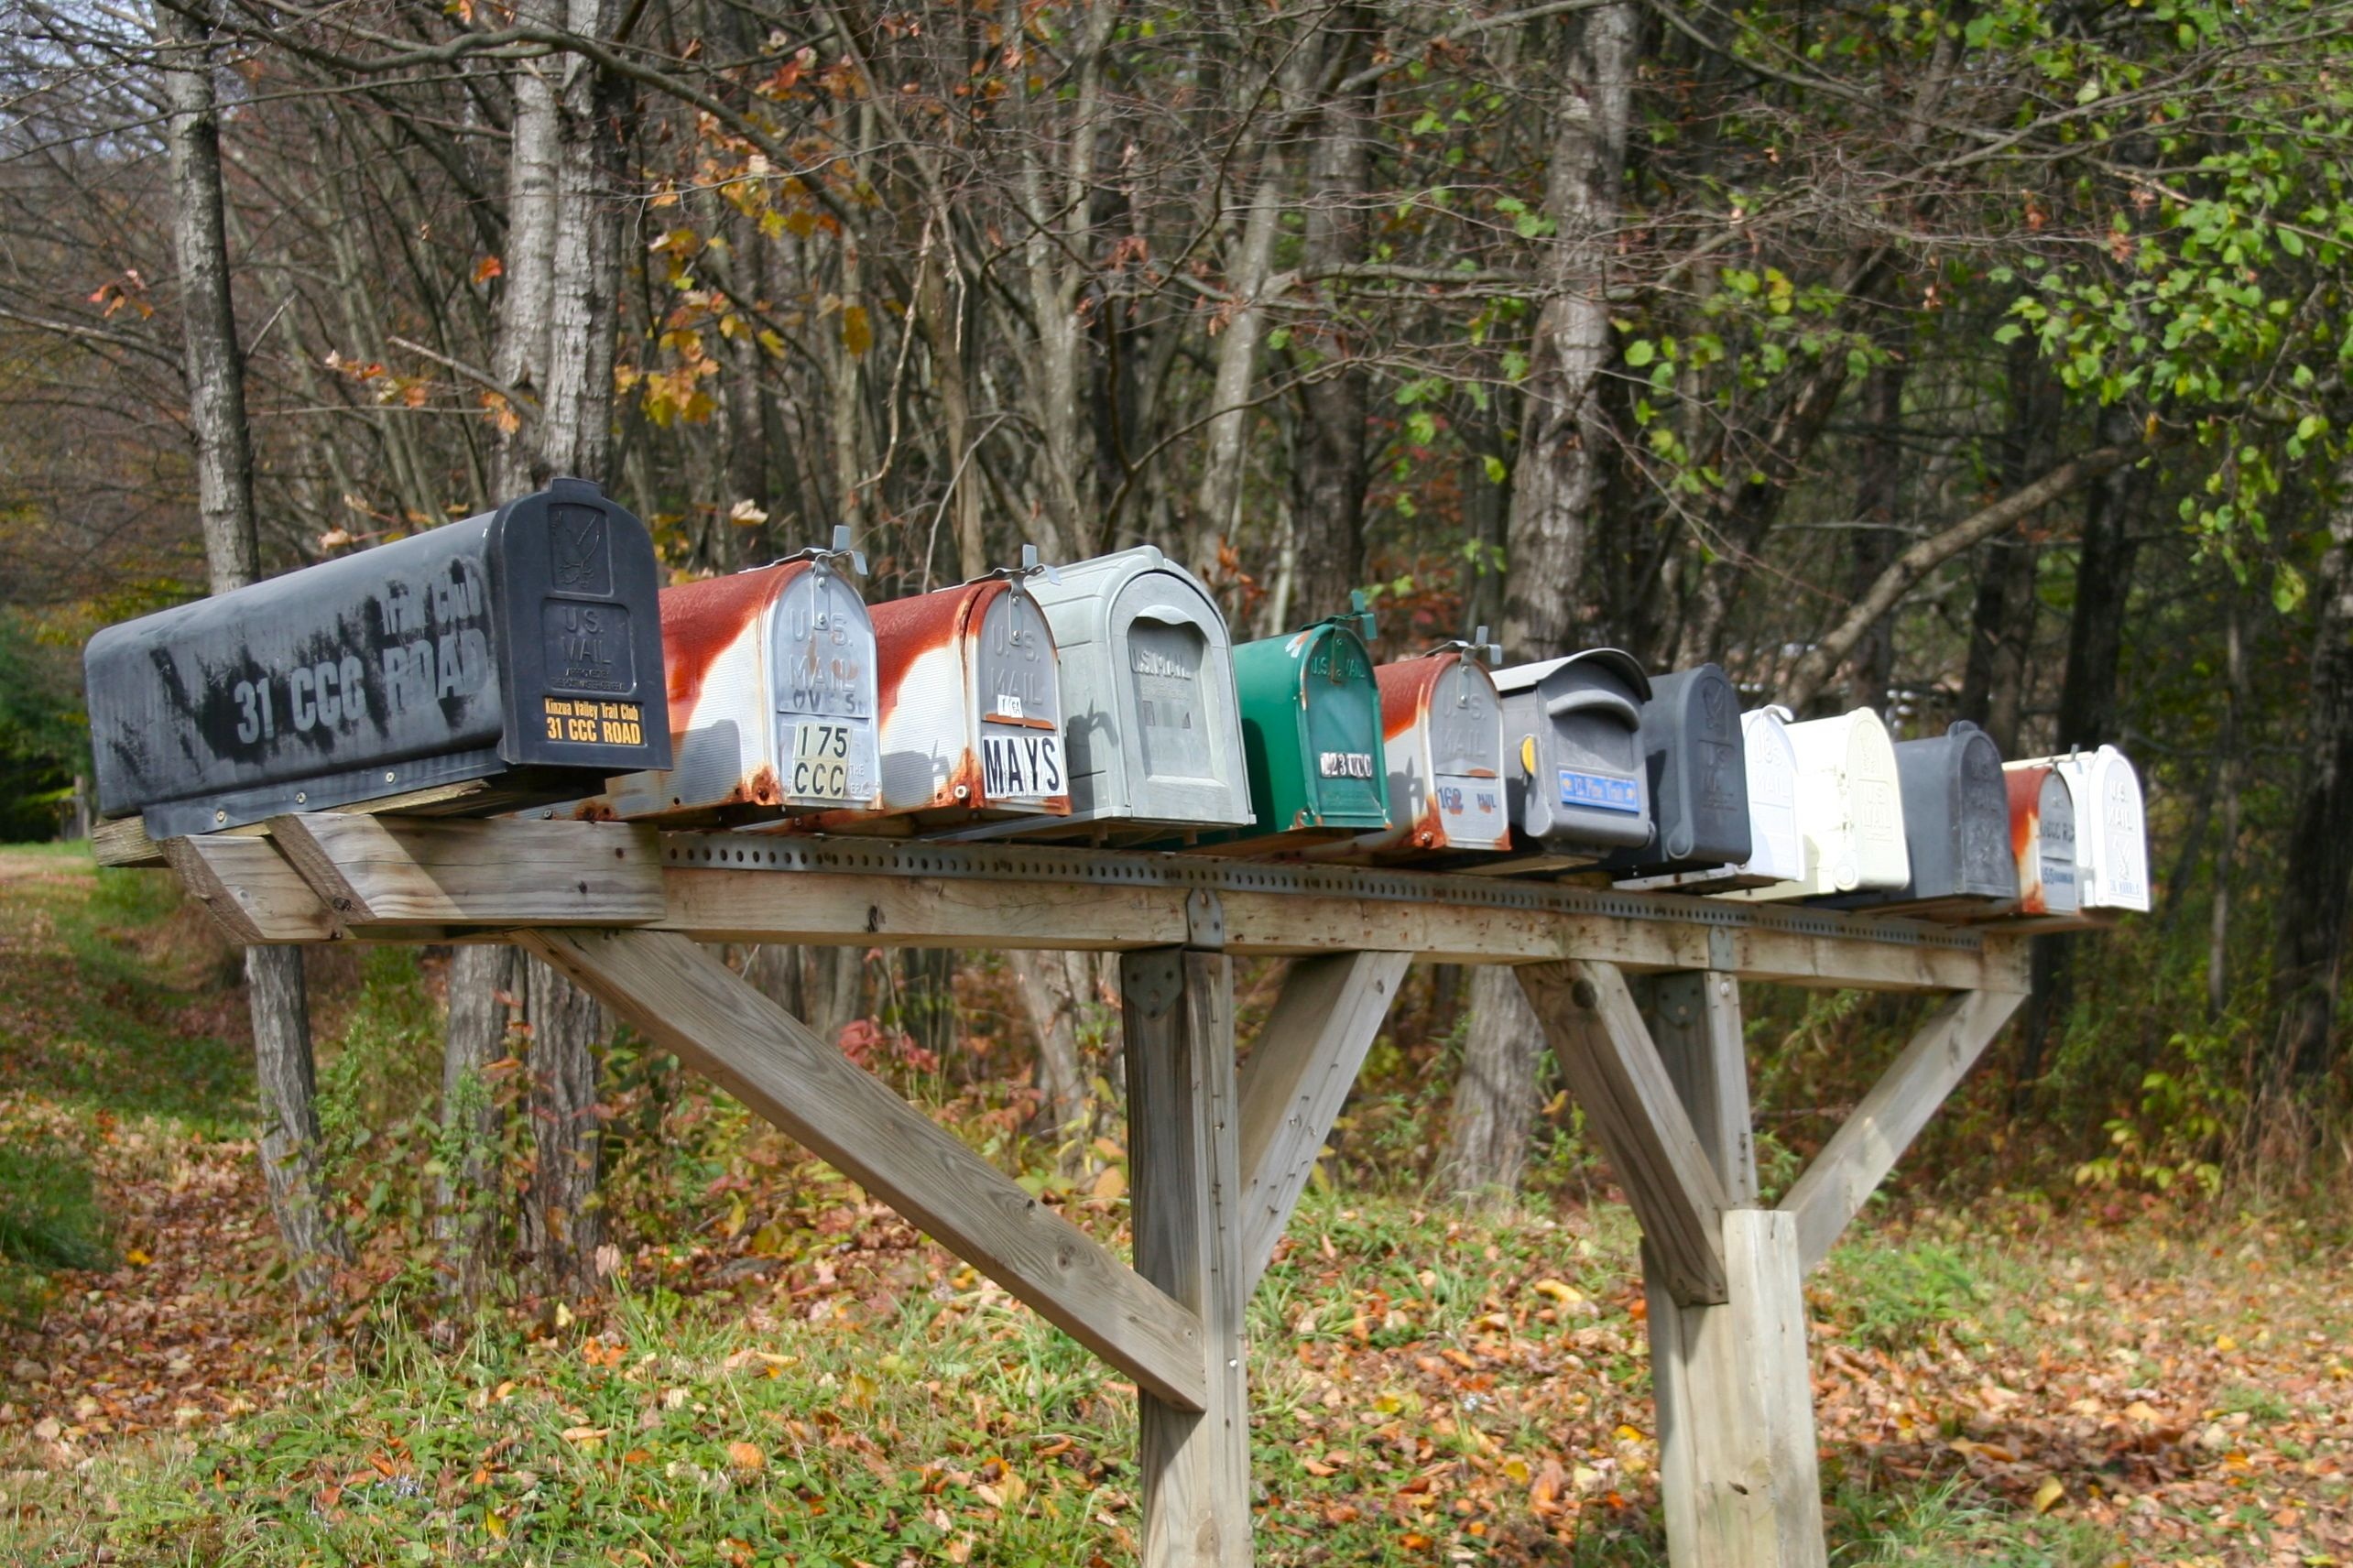
post, trail, farm, communication, life, shipment, package, mail, beauty, scene, delivery, correspondence, bills